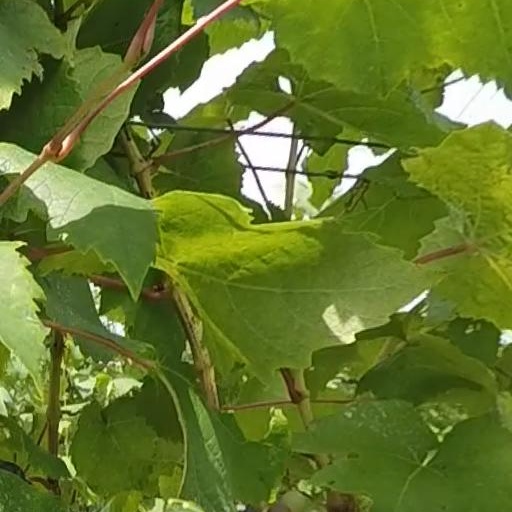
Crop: grape